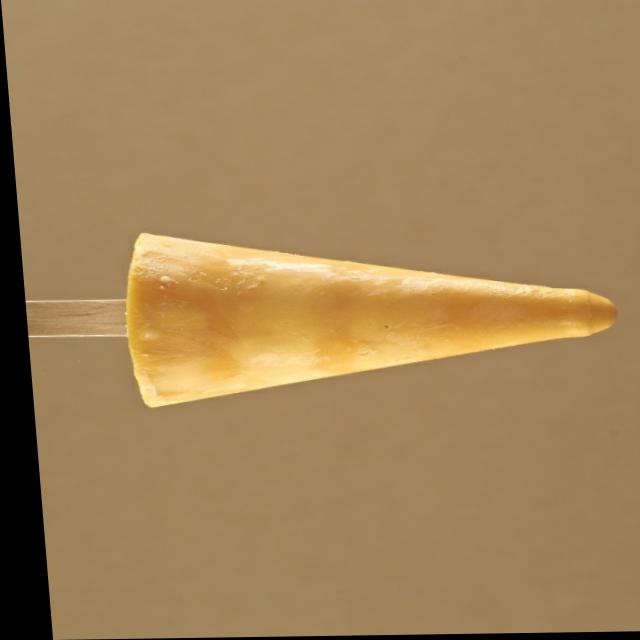
Dish: kulfi